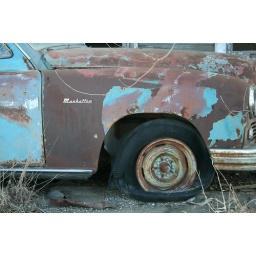
Broken down shack in Odebolt, IA. 11/11/09 - house &amp;amp; car are gone.